New York State Route 431

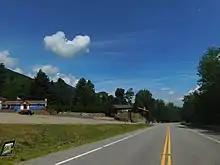
NY 431 southbound at Santa's Workshop

The Whiteface Highway, also known as NY 431, begins at an intersection with NY 86 in Wilmington. The intersection is signed, but the highway itself is unsigned except for mileposts. The highway heads to the west, ascending in elevation as it approaches Whiteface Mountain. It heads through a pass between Morgan and Esther Mountains, two smaller mountains adjacent to Whiteface Mountain, on its way to an intersection with County Route 72 (CR 72), the last highway that NY 431 intersects. Just west of CR 72, NY 431 passes through a toll booth and becomes a toll road. The NY 431 designation continues along the highway to the Union Falls Overlook, a scenic view in elevation about one mile (1.6 km) into the scenic drive. Th